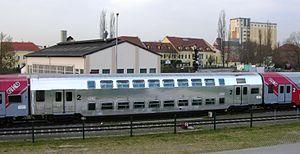
Le code réseau UIC est un code numérique à deux chiffres attribué par l'Union internationale des chemins de fer et par l'Organisation pour la Coopération des Chemins de Fer pour désigner de 1964 à 2003 les compagnies de chemins de fer membres de ces organisations. Ce code intervenait notamment dans la composition des numéros de wagons et de voitures de chemin de fer et était décit dans la fiche UIC n°920-1 « Codification numérique unifiée des réseaux de Chemin de fer ».